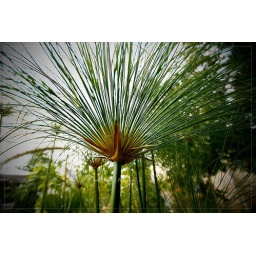
Egyptian Papyrus, one of the first plants used to make paper in ancient Egypt.